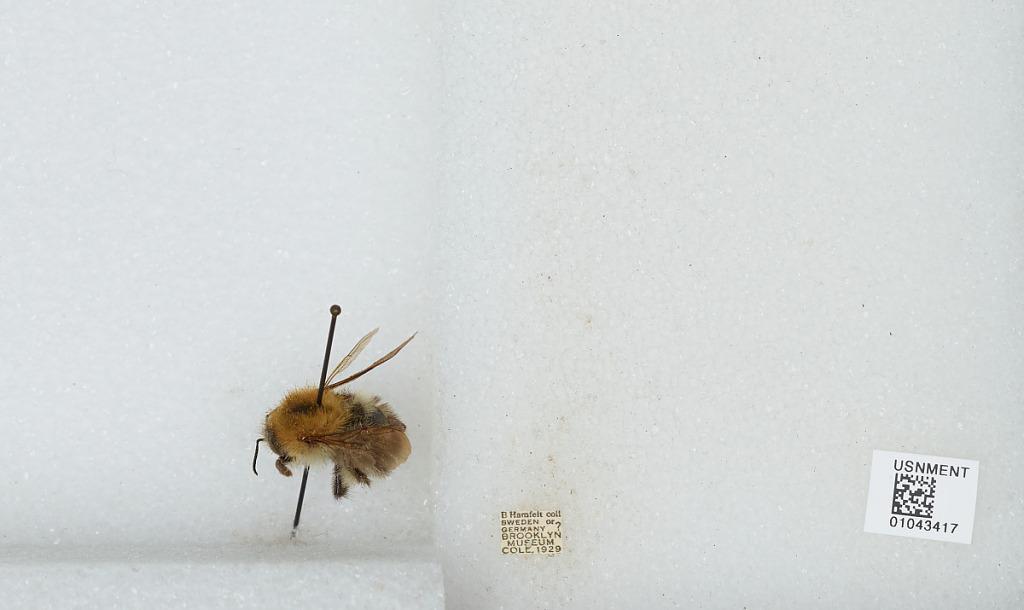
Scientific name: Bombus sp.
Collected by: B. Hamfelt
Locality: Sweden or Germany